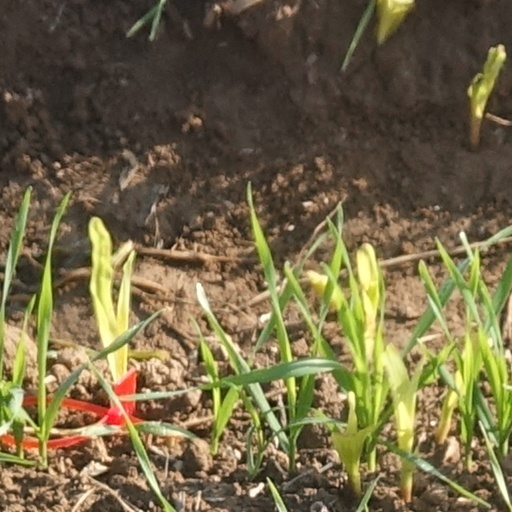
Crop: wheat